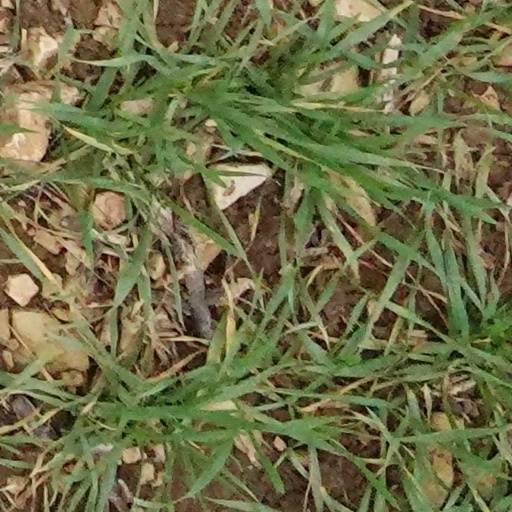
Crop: wheat